Royal Mail Ship

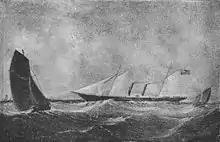

Originally, the British Admiralty operated these ships.